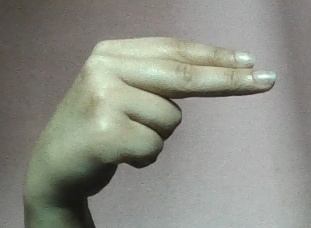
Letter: ain